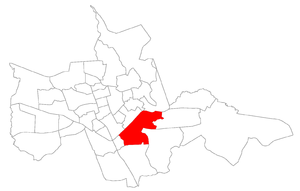
Cerrito est un quartier de la ville brésilienne de Santa Maria, Rio Grande do Sul. Le quartier est situé dans district de Sede.